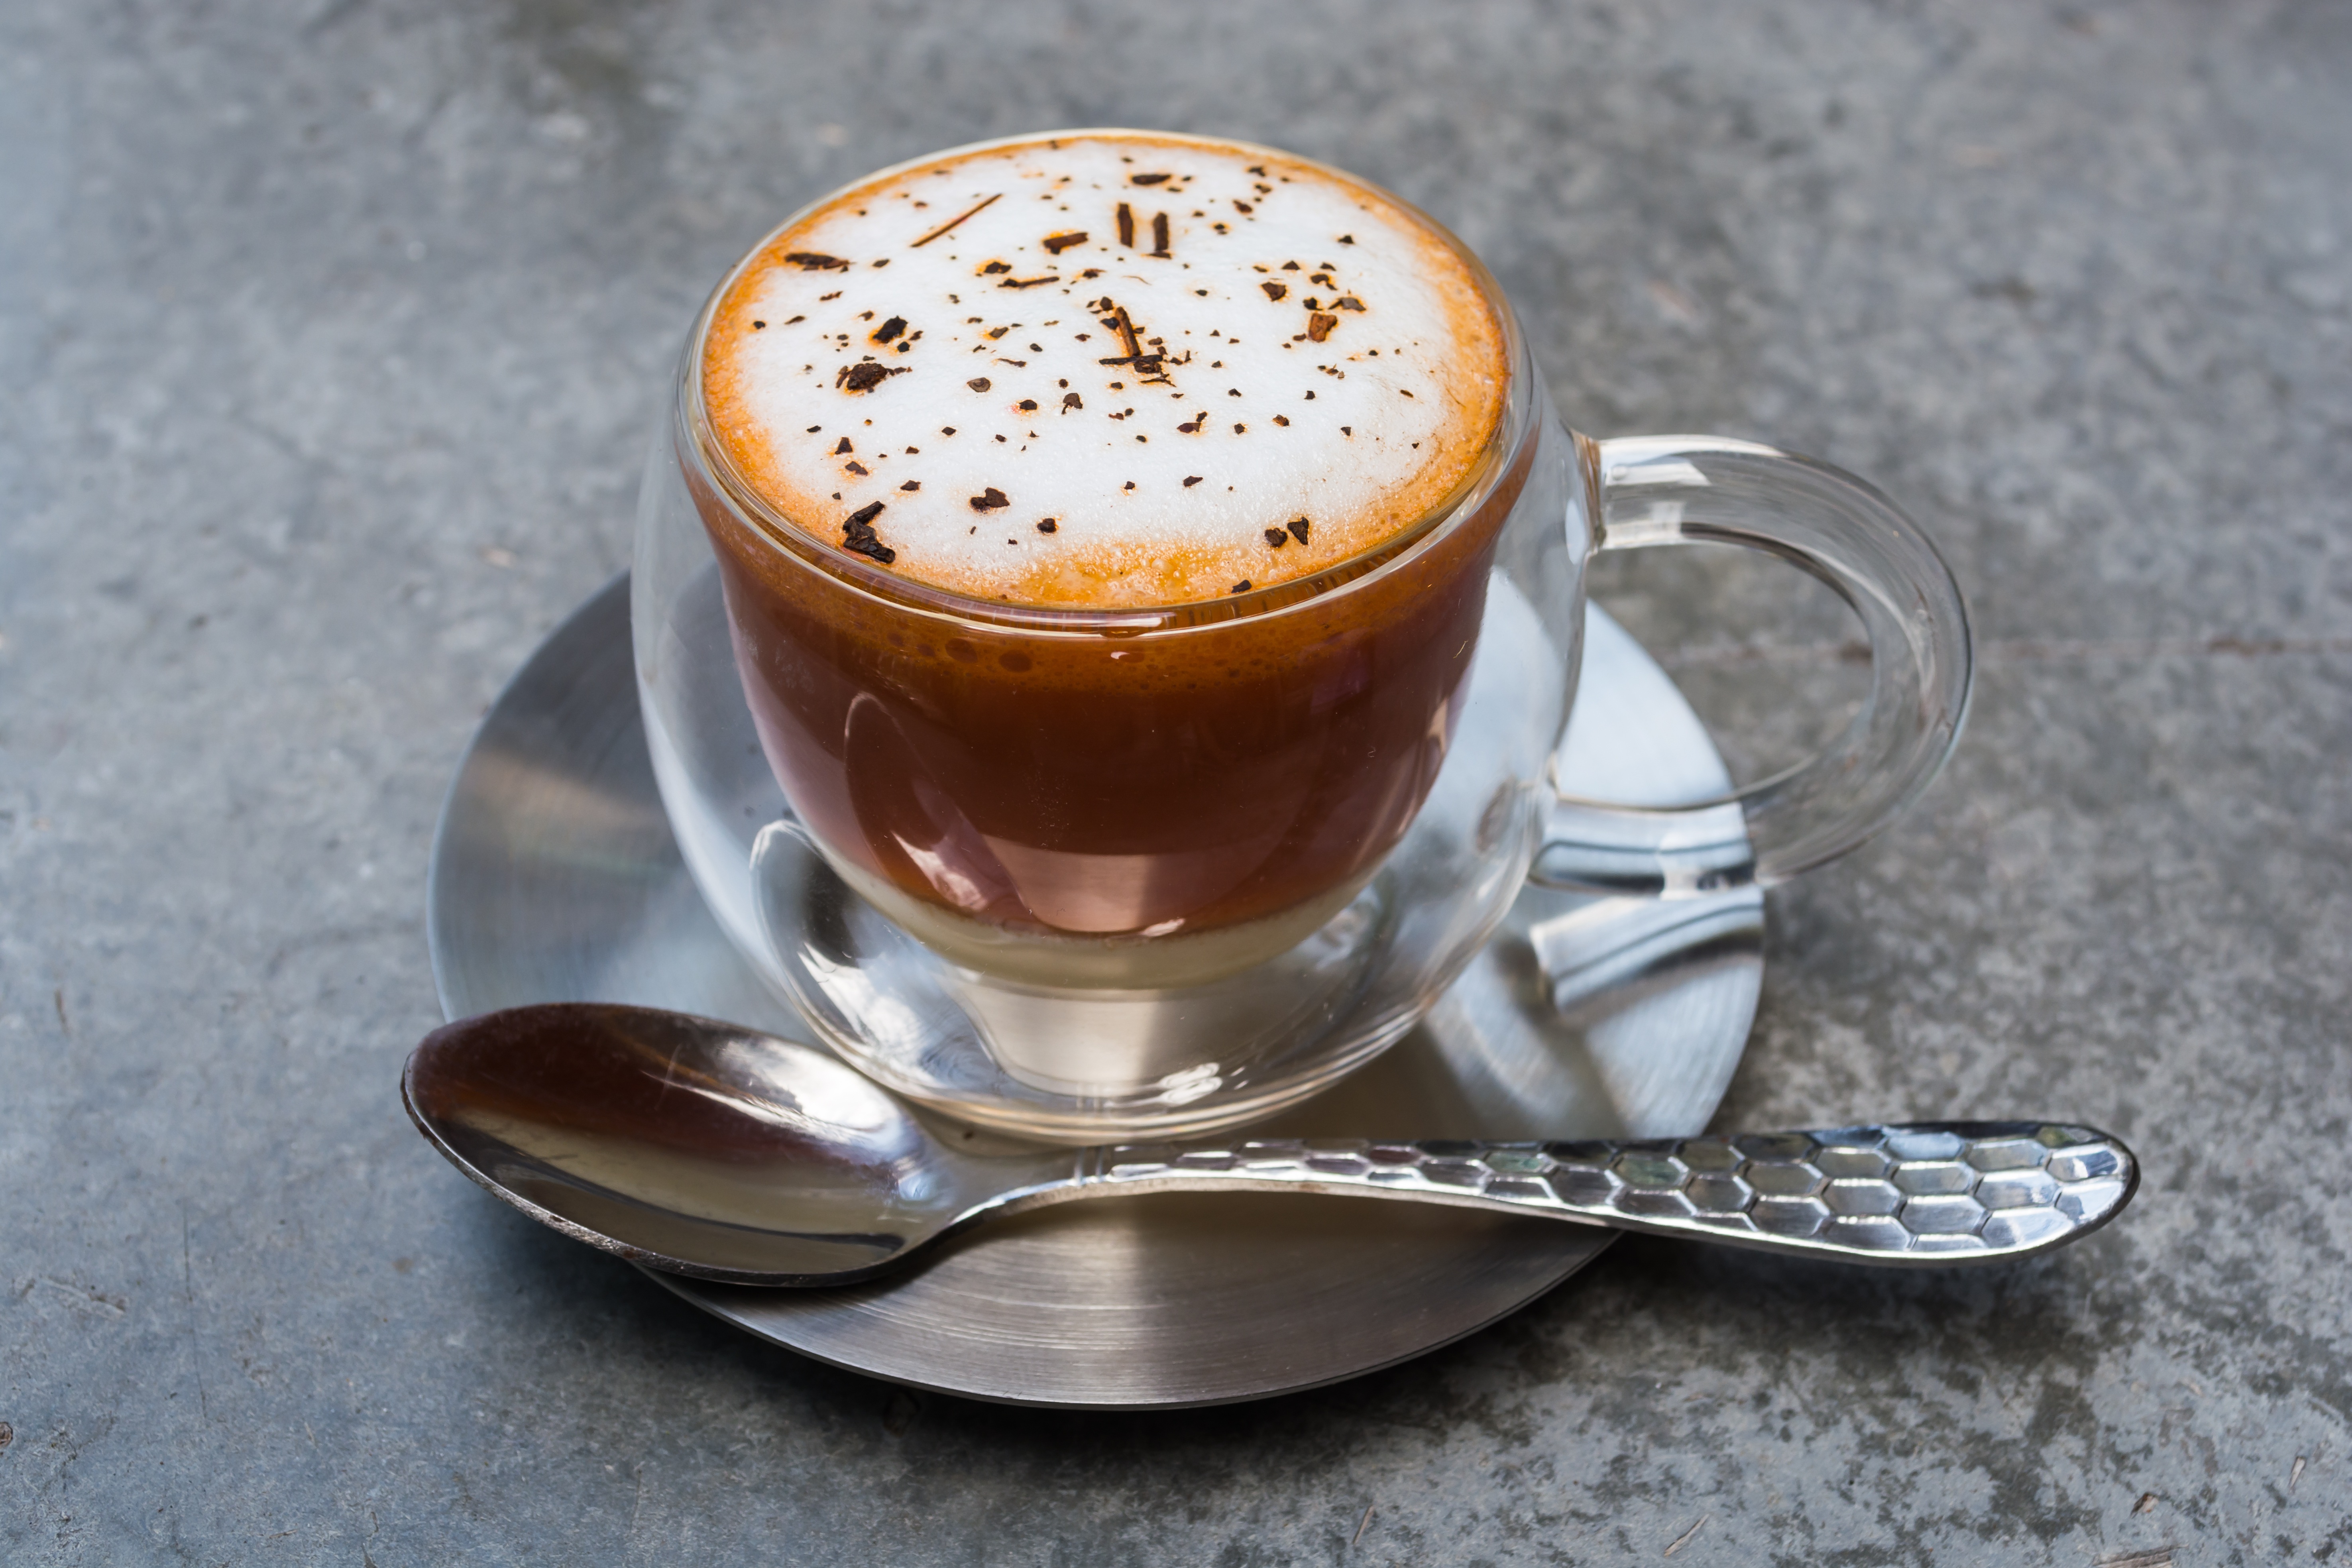
coffee shop, coffee, tea, morning, glass, atmosphere, cup, latte, cappuccino, food, relax, beverage, drink, milk, espresso, coffee cup, coffee mug, caffeine, holidays, fragrant, flavor, flat white, have a snack to eat, caf au lait, turkish coffee, irish coffee, cortado, caff macchiato, coffee milk, salep, mocaccino